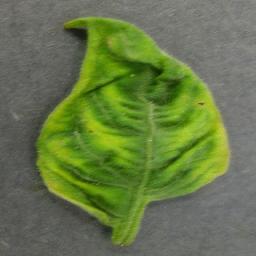
Label: Tomato___Tomato_Yellow_Leaf_Curl_Virus